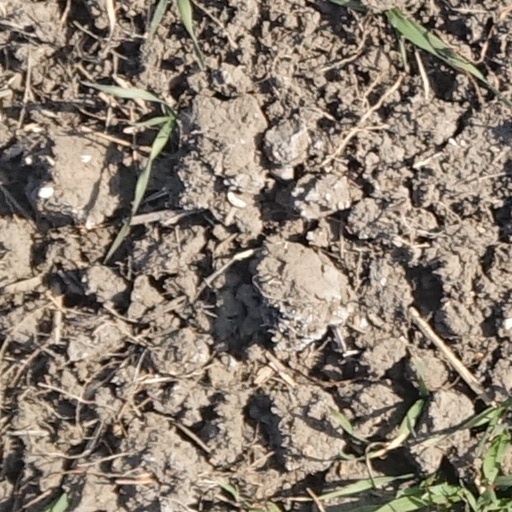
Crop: wheat